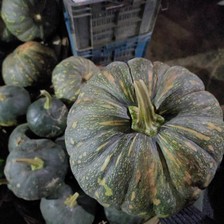
Label: others